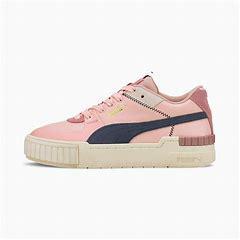
Brand: Puma
Model: Cali Sport